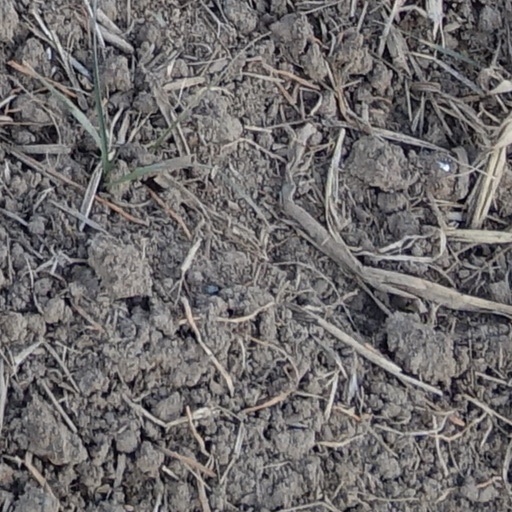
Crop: wheat